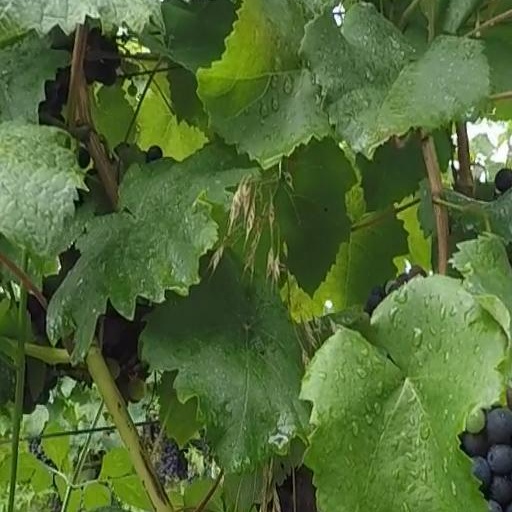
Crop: grape